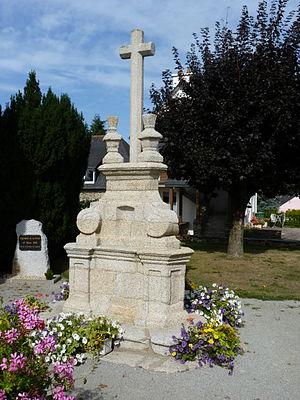
Croix de cimetière du 18ème siècle
Saint-Thélo [sɛ̃telo] est une commune française située dans le département des Côtes-d'Armor en région Bretagne.
Cet article recense une partie des monuments historiques des Côtes-d'Armor, en France.